Question: Please indicate a possible affordance area of the bench that can be used for sitting on
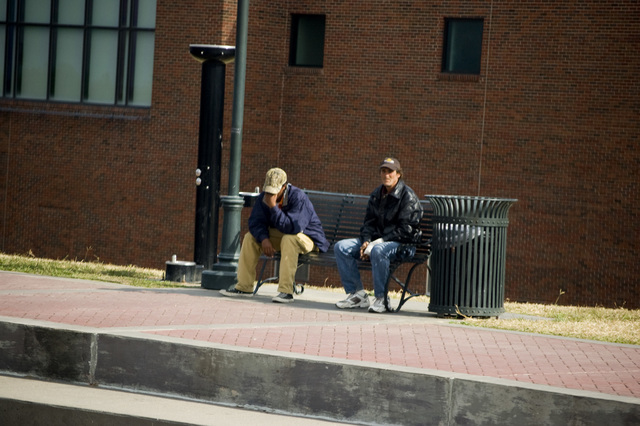
Answer: [237.5, 226.5, 458.5, 267.5]